2009 Mediterranean Games

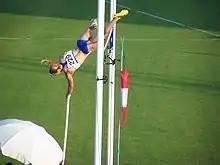
Greek athlete Nikoleta Kyriakopoulou during the women's pole vault event.

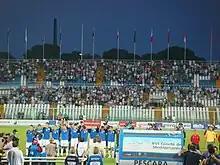
Football final in between Italy and Spain.

In the following calendar for the 2009 Mediterranean Games, each blue box represents an event competition, such as a qualification round, on that day. The yellow boxes represent days during which medal-awarding finals for a sport were held. On the left the calendar lists each sport with events held during the Games. There is a key at the top of the calendar to aid the reader.